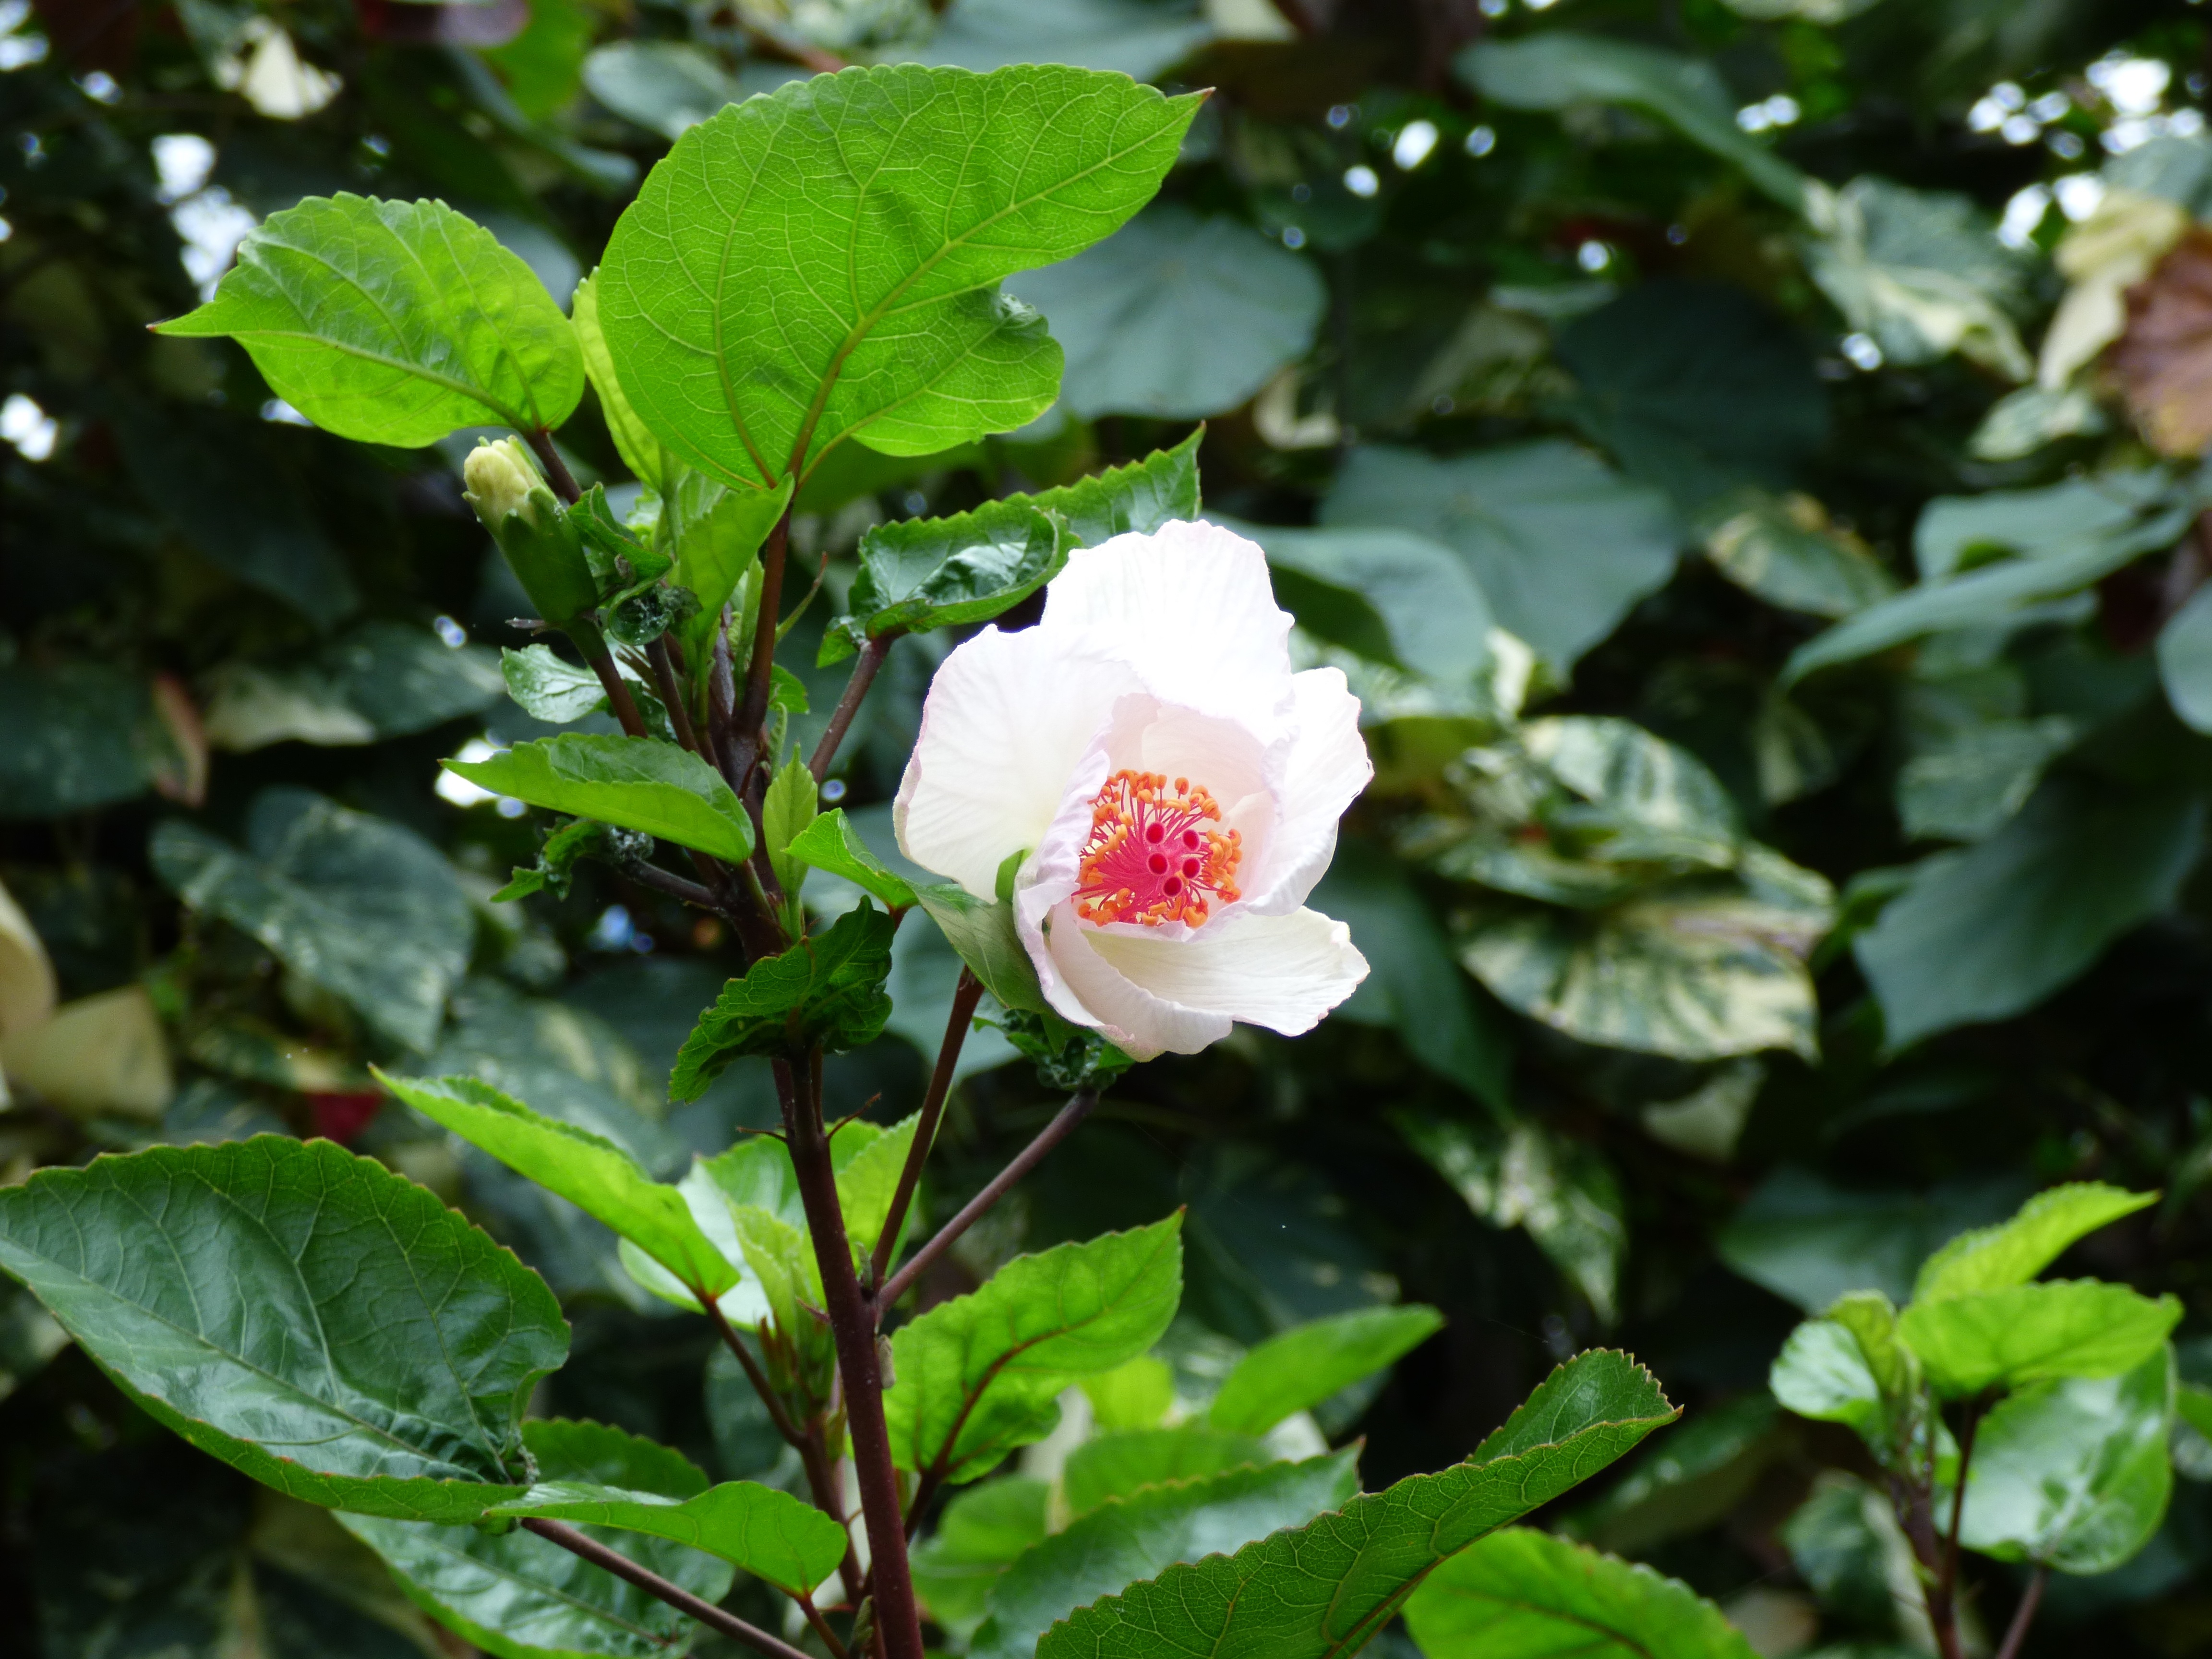
nature, blossom, plant, flower, bloom, summer, floral, rose, decoration, spring, botany, garden, flora, shrub, rosa canina, flowering plant, garden roses, rose family, rosa rugosa, burnet rose, land plant, rose order, rosa rubiginosa, prickly rose